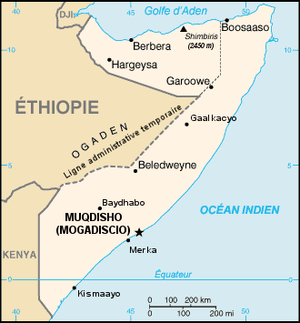
De jure, la Somalie est divisée en 6 États eux mêmes découpés en 19 régions.
La frontière entre l'Éthiopie et la Somalie, uniquement terrestre, mesure environ 1 600 kilomètres. Elle peut être divisée en deux. Sa partie sud, le long de l'ancienne colonie italienne de « Somalia », n'a jamais fait l'objet d'une démarcation ni d'un abornement et est encore contestée. Sa partie nord, entre le Somaliland et l'Éthiopie a été délimitée et abornée au début des années 1930.